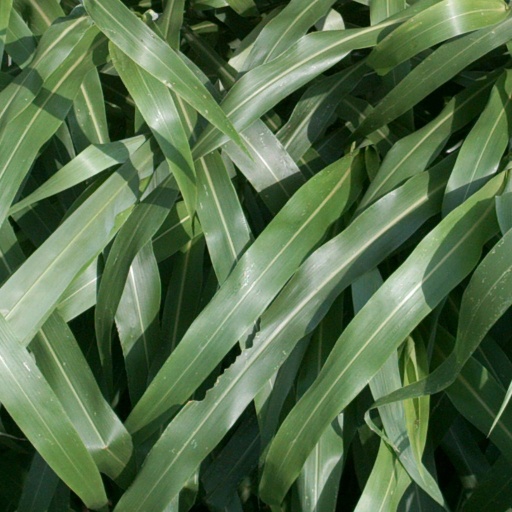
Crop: sorghum